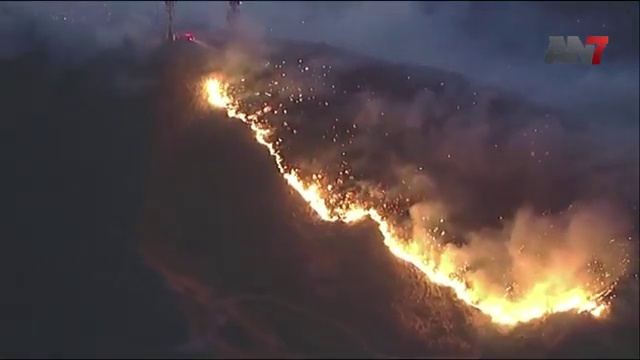
Fire: yes
Smoke: yes